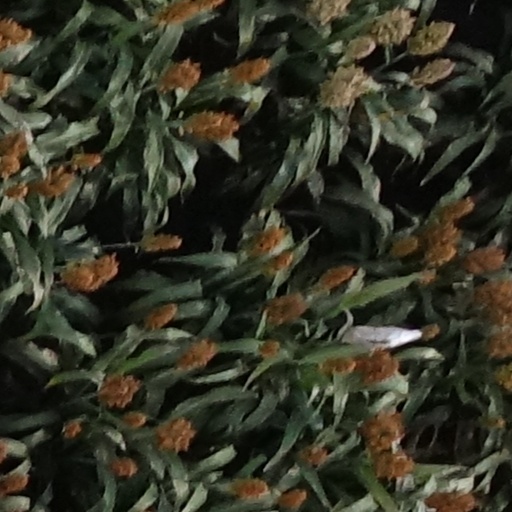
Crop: sorghum